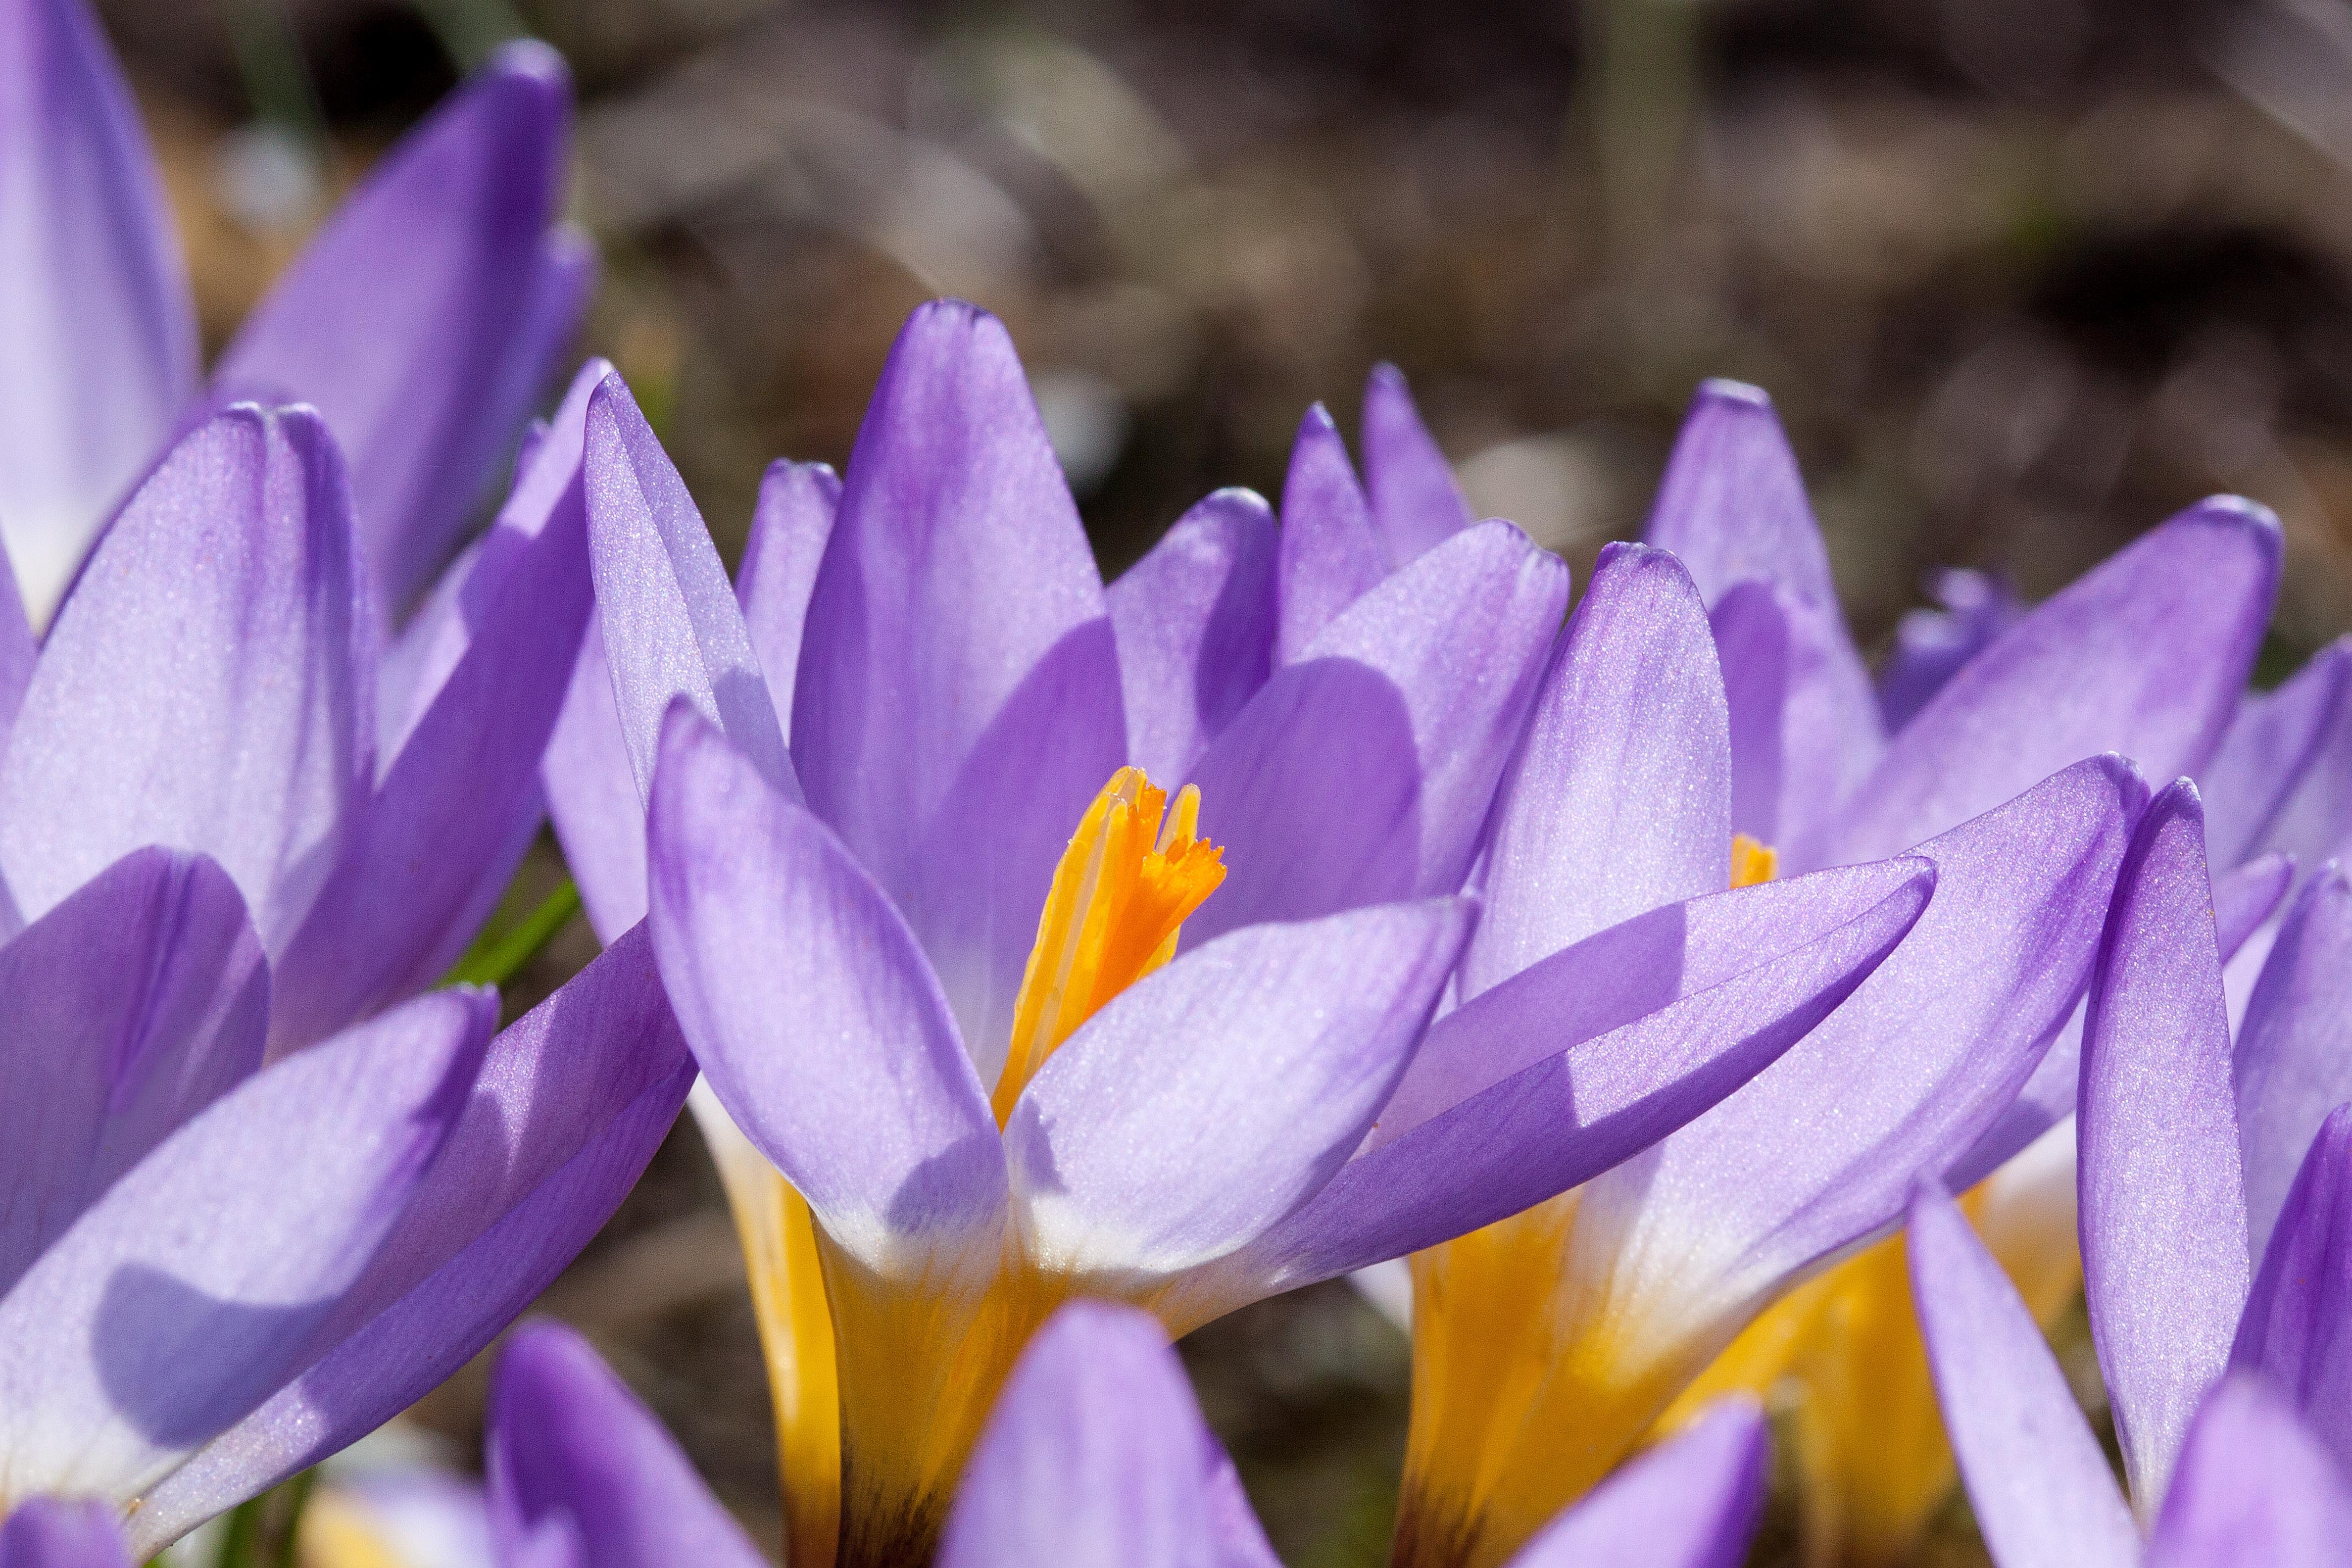
nature, blossom, plant, flower, purple, petal, bloom, spring, botany, yellow, flora, wildflower, flowers, close up, eye, violet, crocus, spring crocus, macro photography, schwertliliengewaechs, flowering plant, lenz, land plant, iris family, wildform